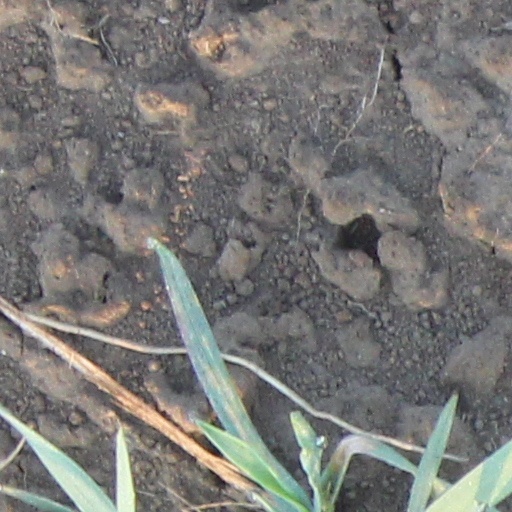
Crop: wheat